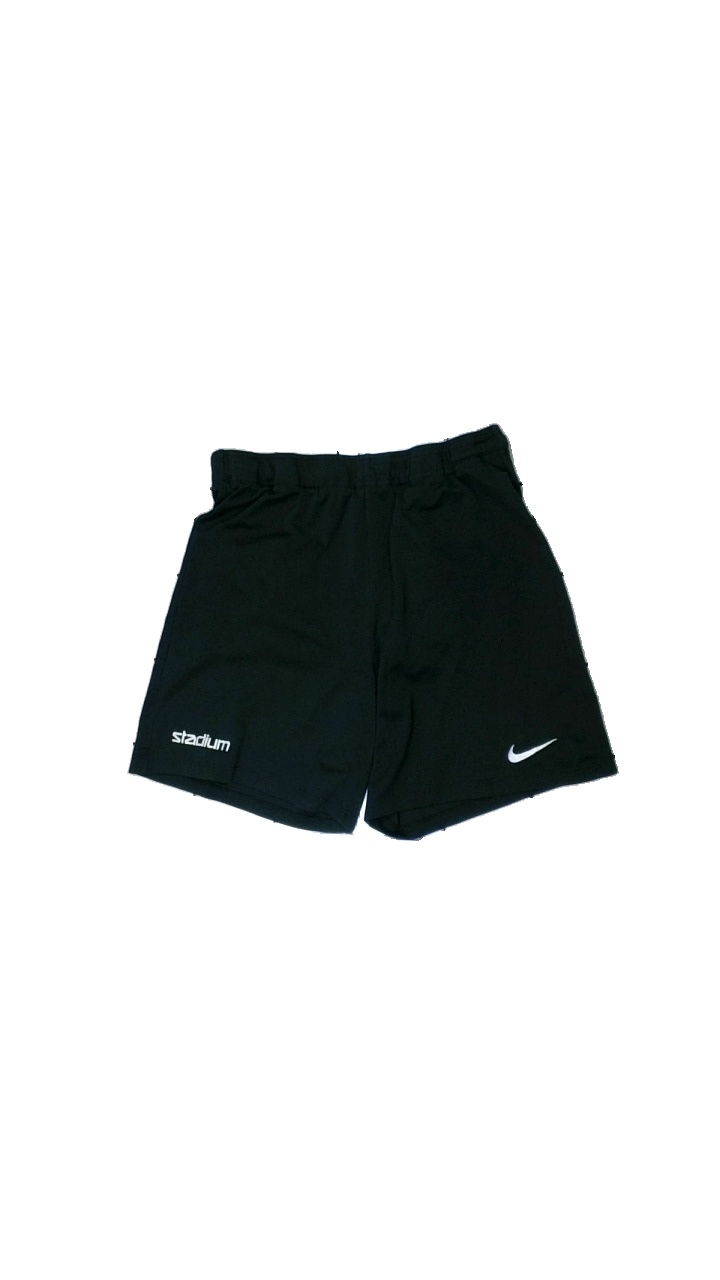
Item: Shorts (Men)
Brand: Nike
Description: svarta shorts med logga fram, hål i midja och skrev, några lösa trådar
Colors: Black, White
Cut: Regular
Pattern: Logo print
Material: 100% polyester
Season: All
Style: Sports
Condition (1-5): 2
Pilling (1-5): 4
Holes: Major
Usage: Export
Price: <50